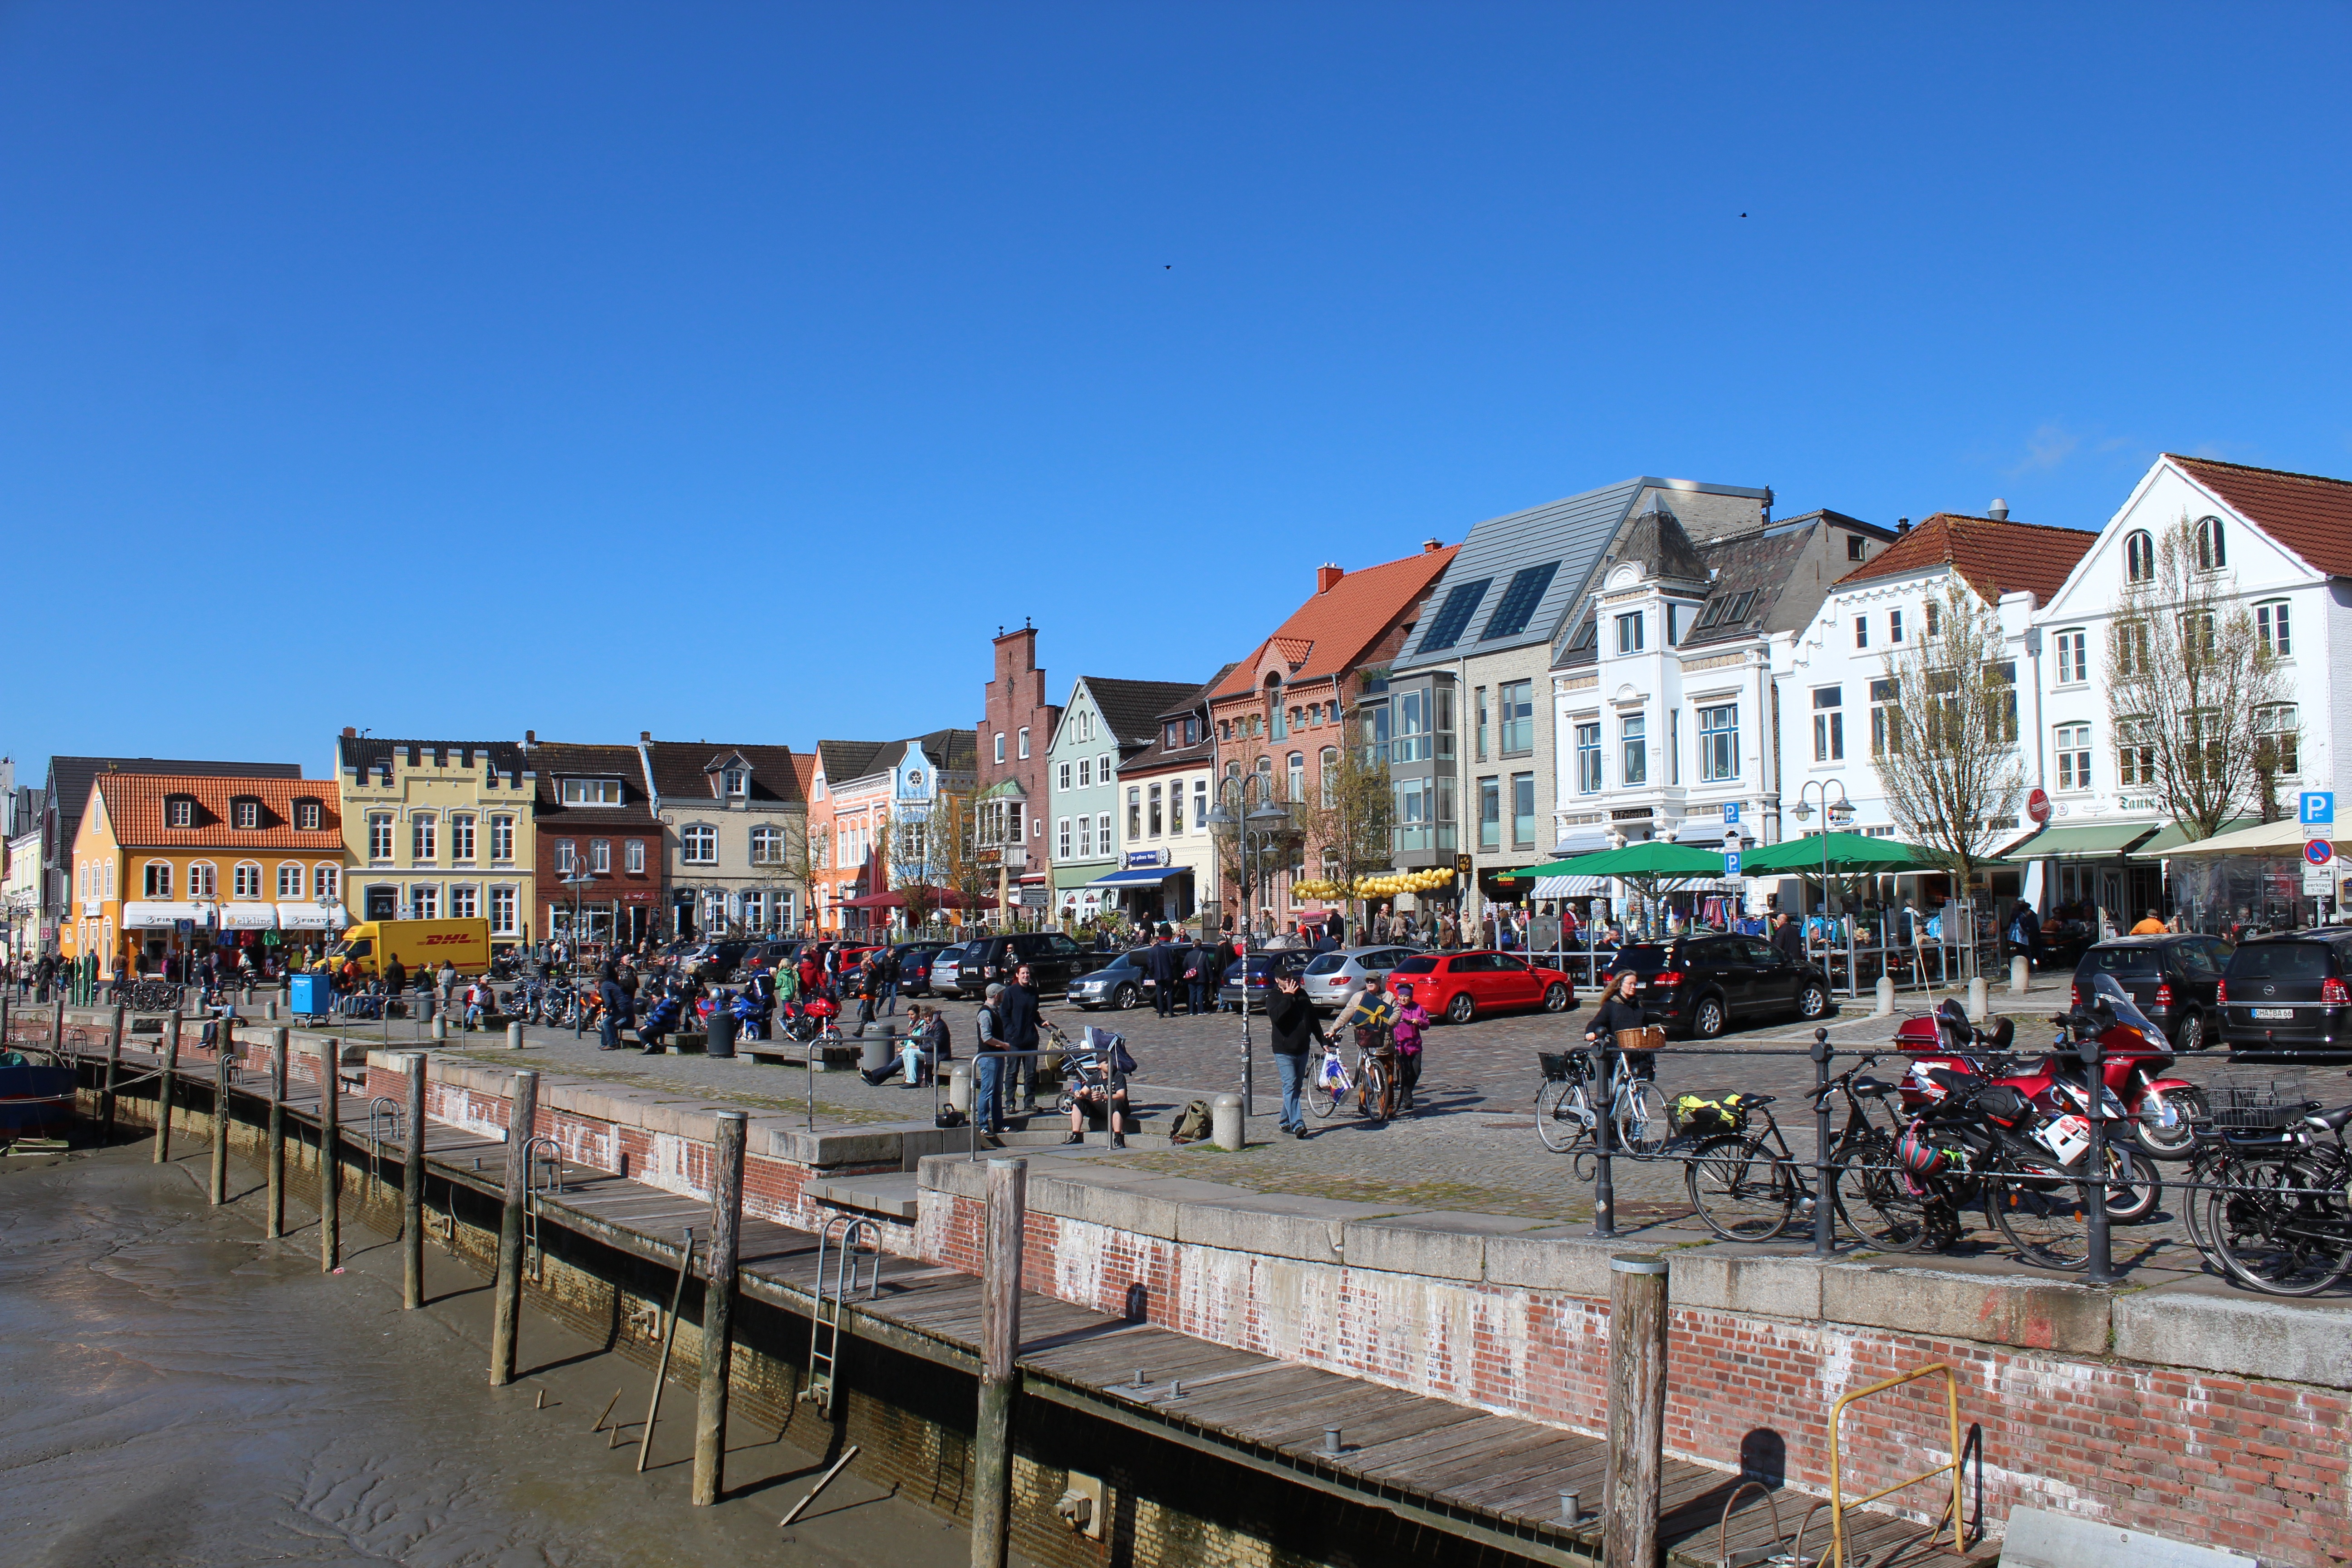
boardwalk, town, city, canal, walkway, cityscape, panorama, downtown, transport, plaza, port, tourism, waterway, town square, north sea, neighbourhood, nordfriesland, norddeutschand, husum, residential area, human settlement